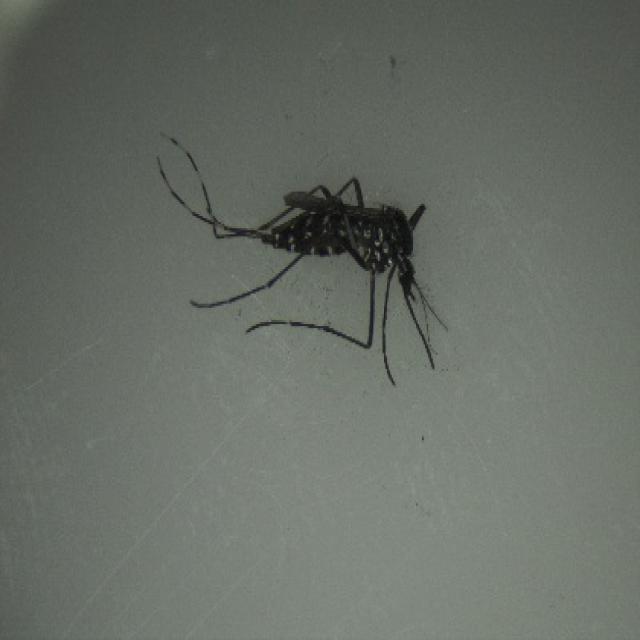
Species: aedes_albopictus